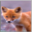
Label: fox